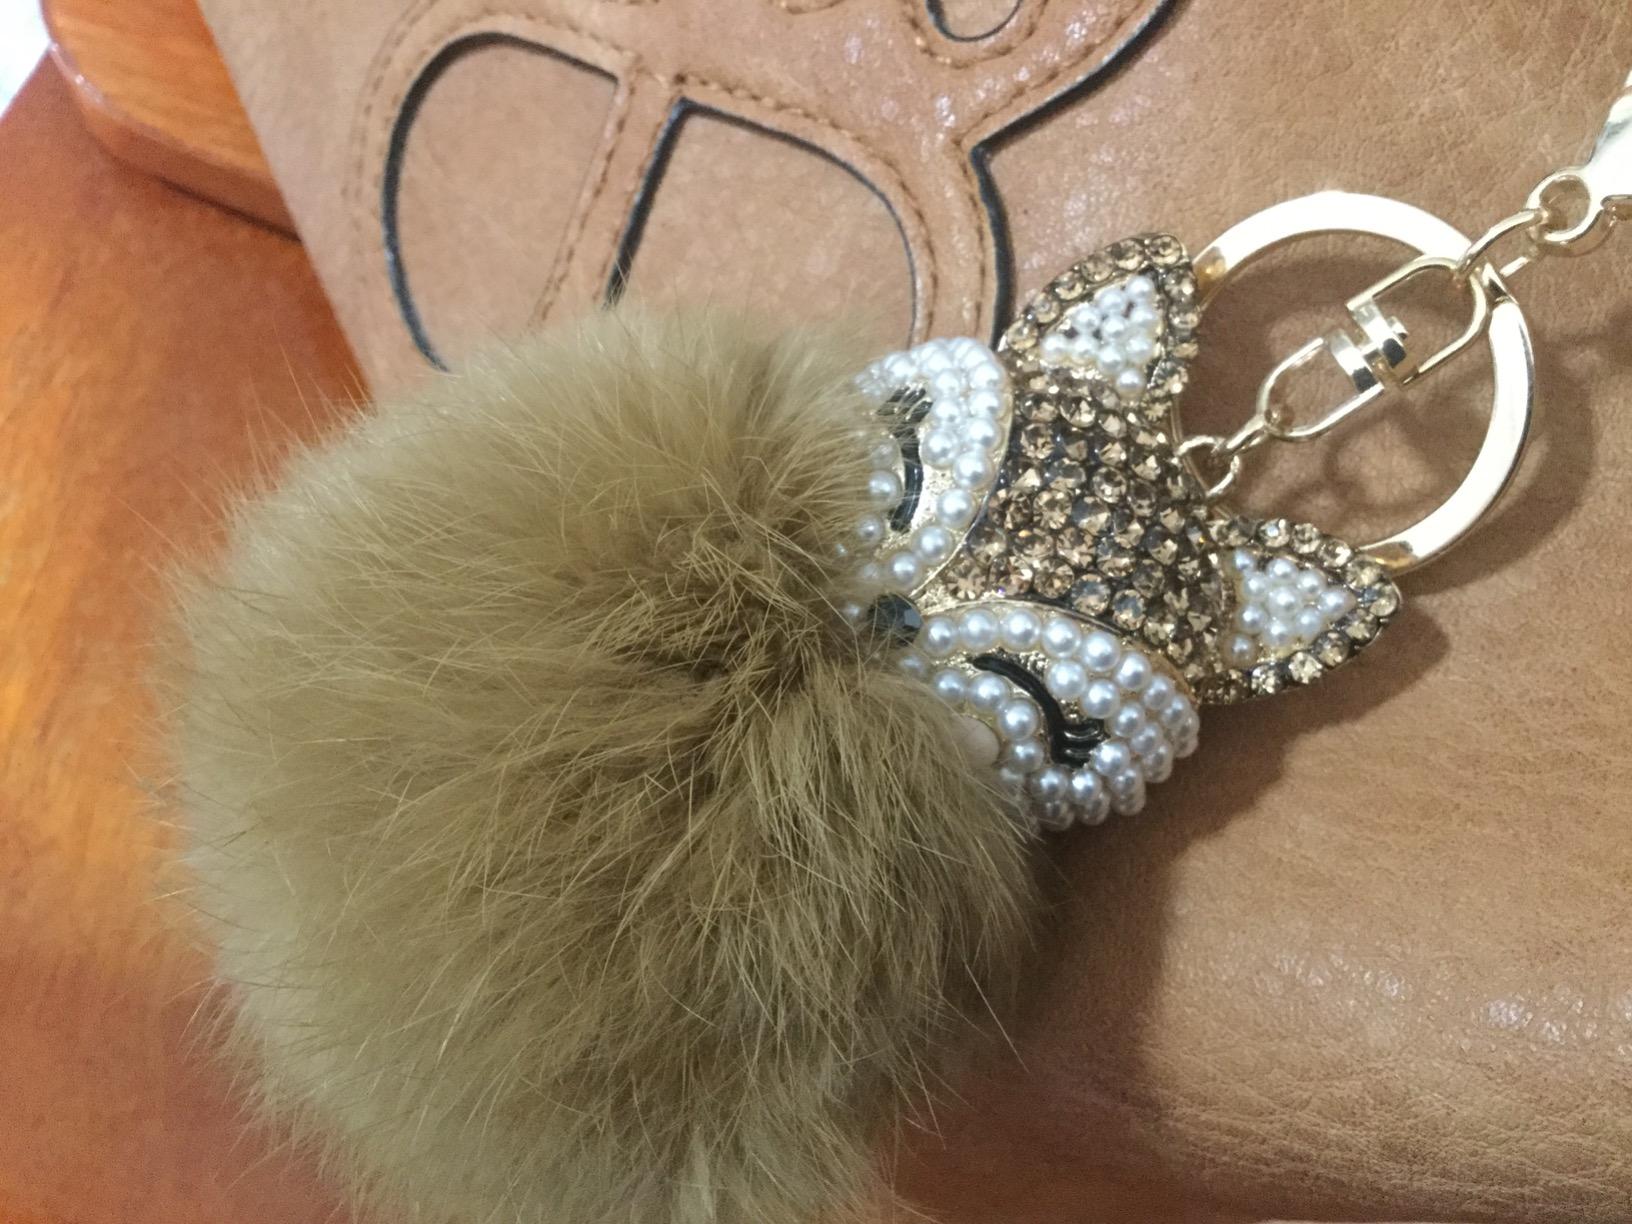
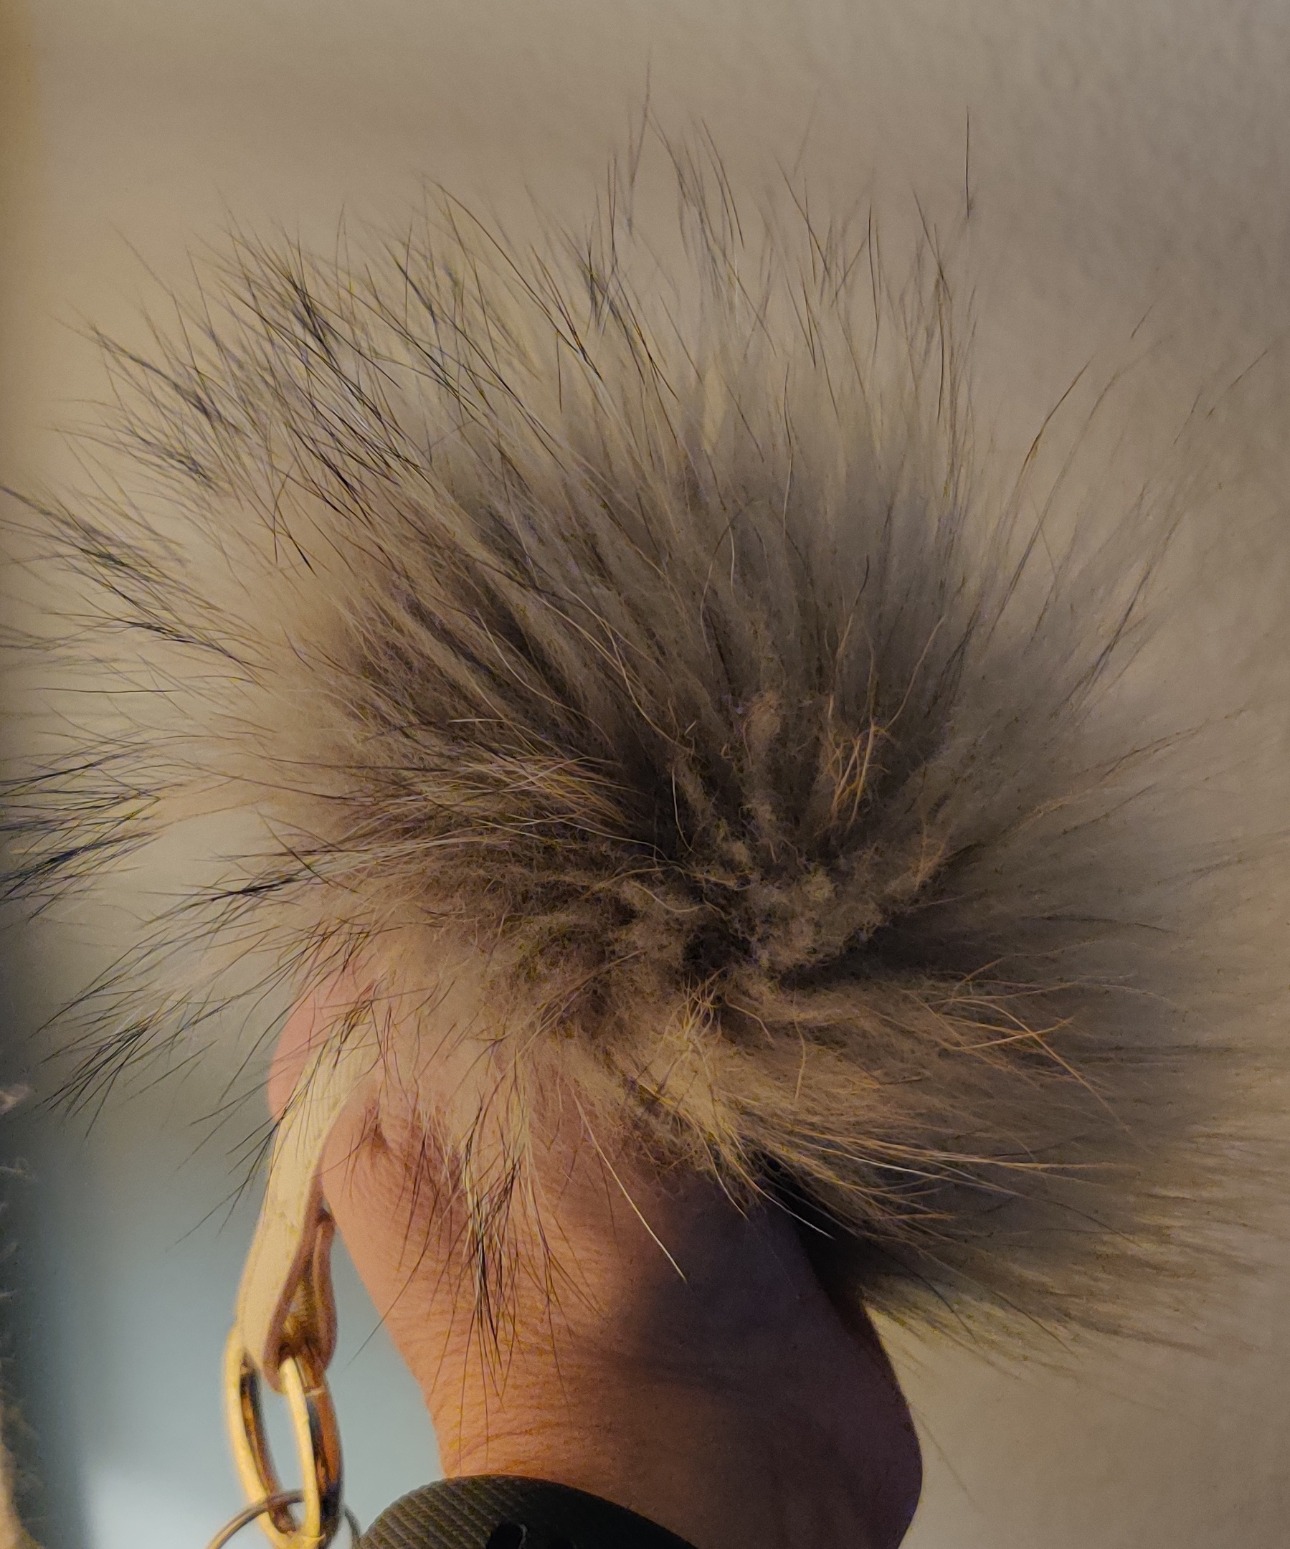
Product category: accessories_keychain
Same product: no